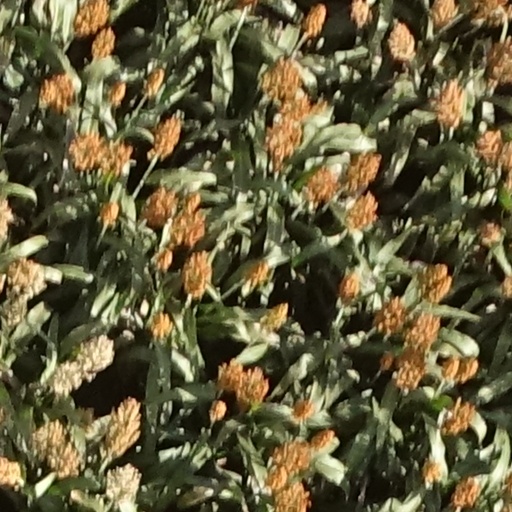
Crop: sorghum